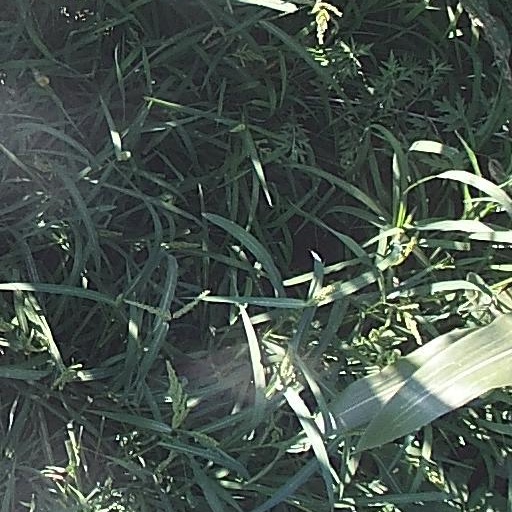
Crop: maize; corn